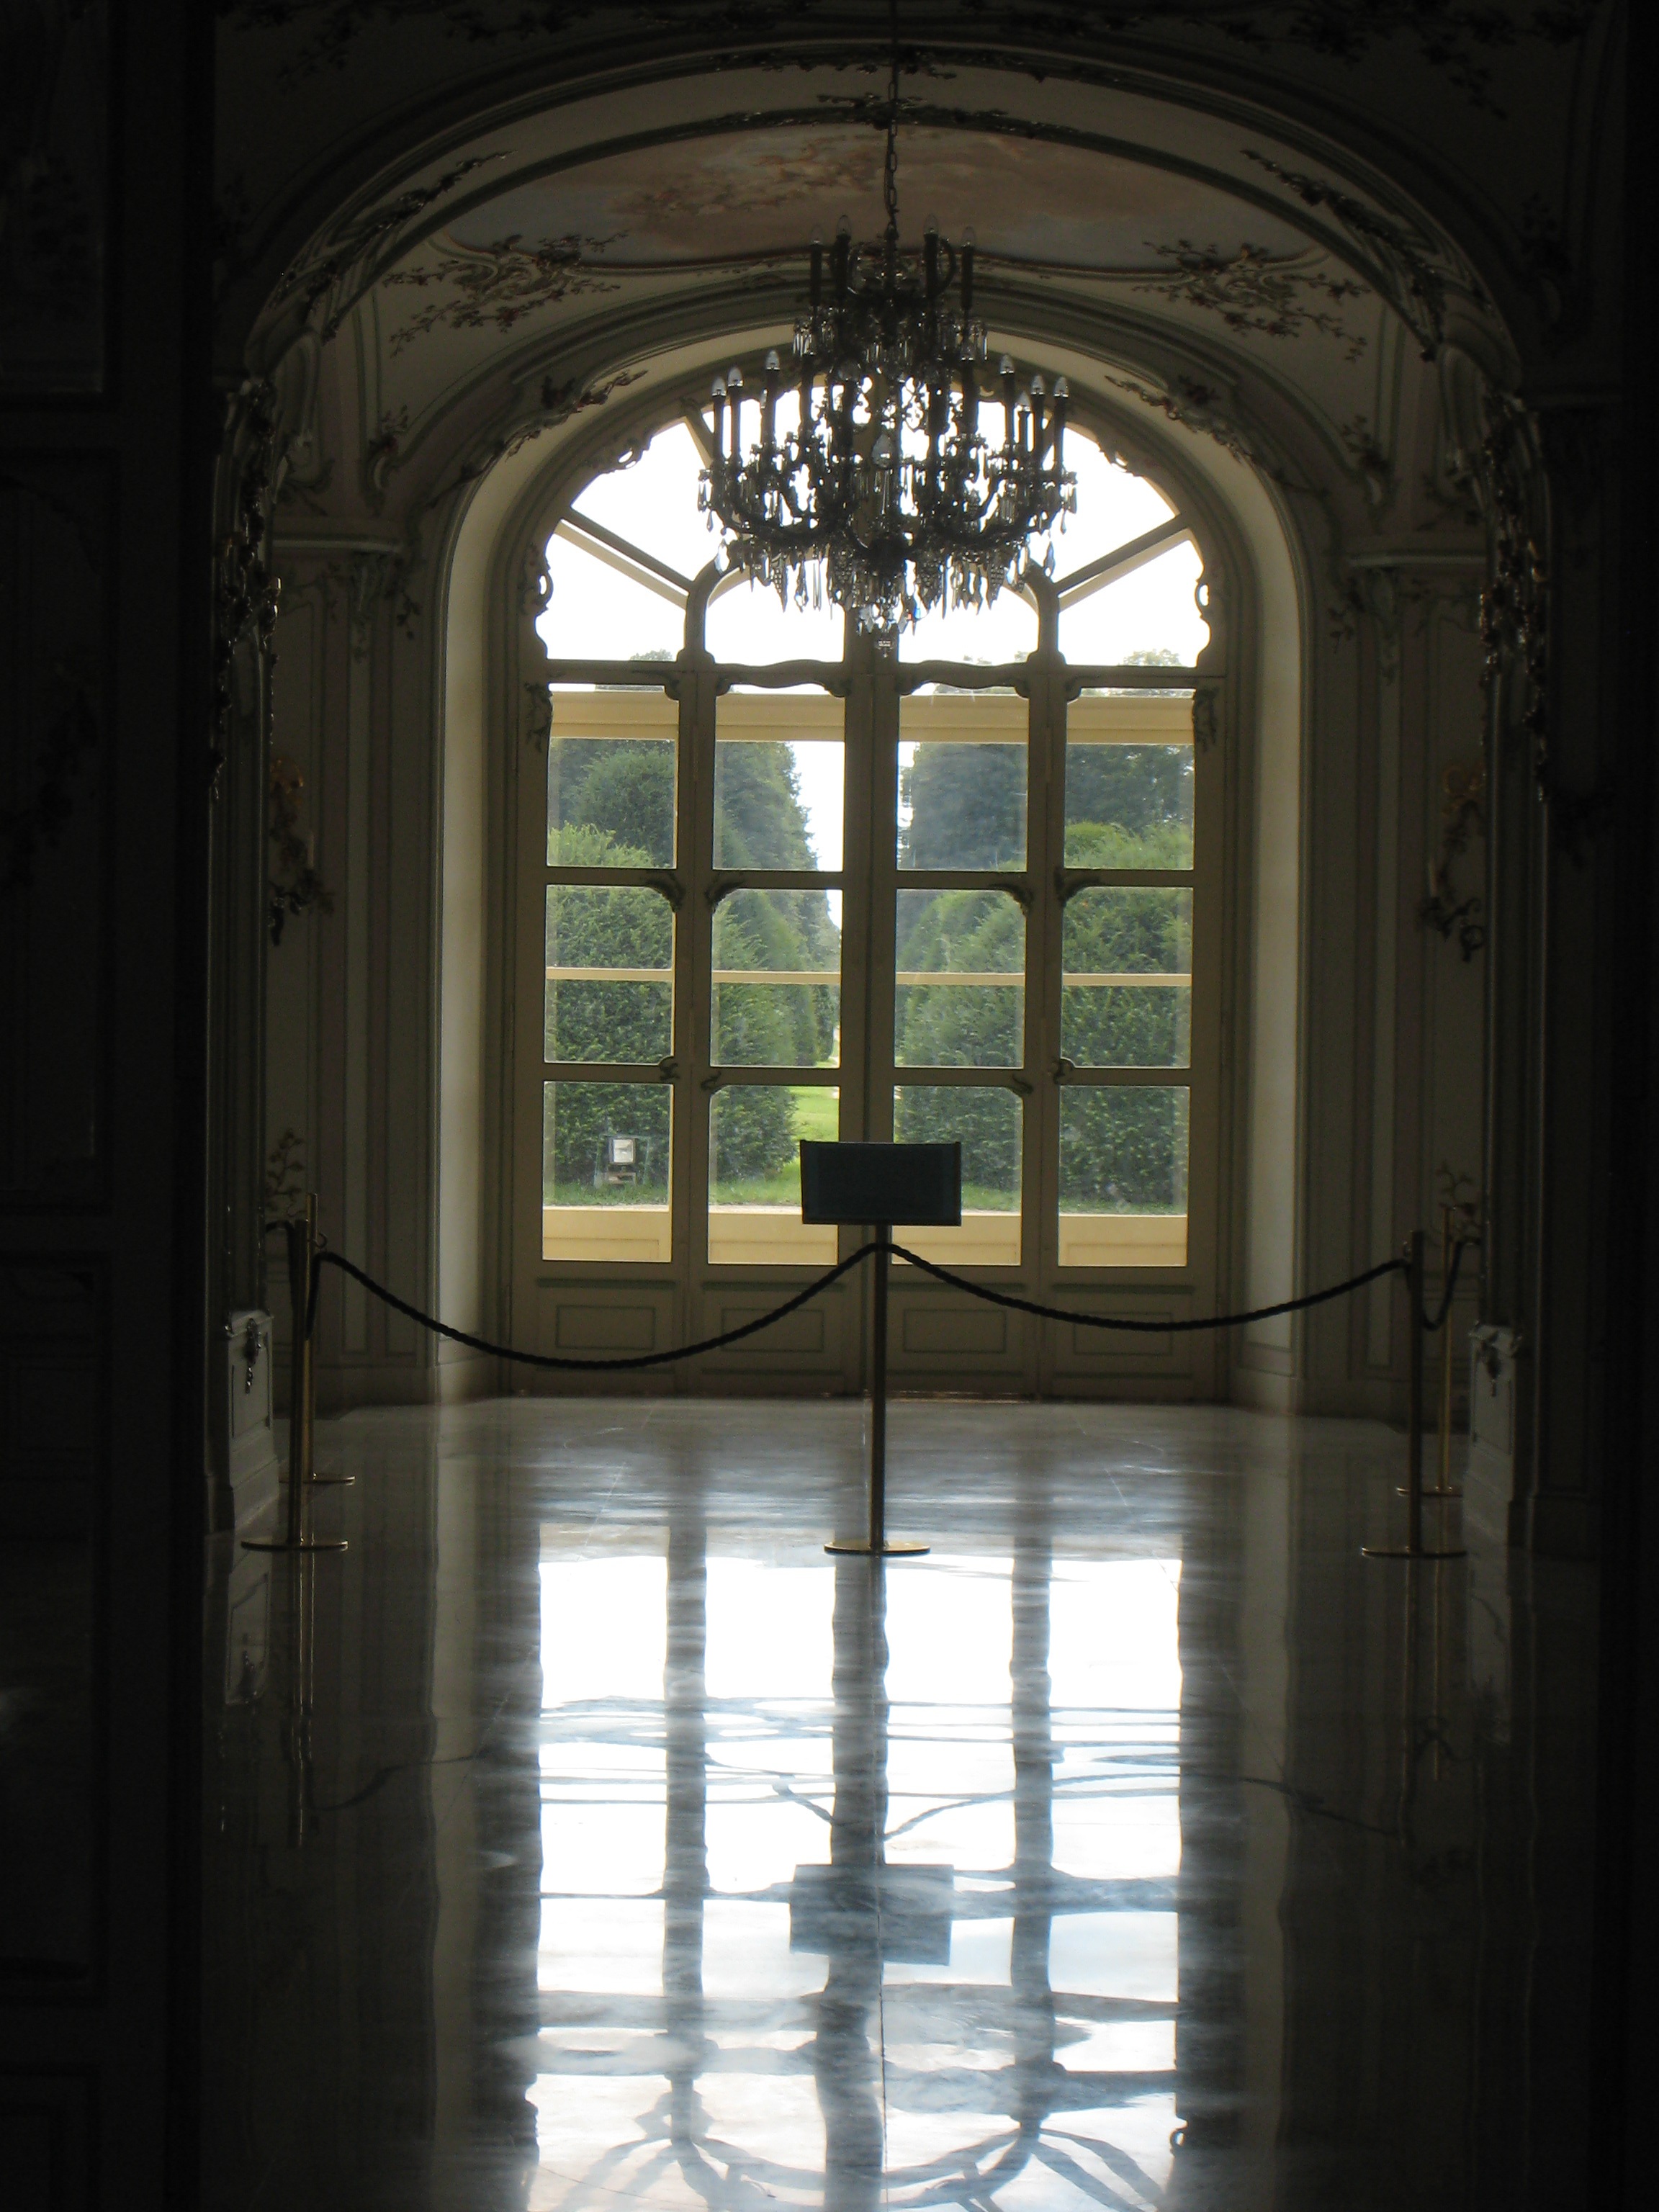
light, architecture, house, window, glass, arch, door, interior design, lights, symmetry, tourist attraction, estate, mirror image, fertod, esterhazy castle